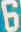
Number: 6